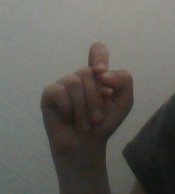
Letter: fa